Gunungsitoli

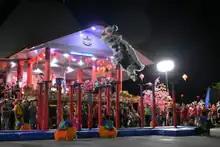
Cap Go Meh festival celebrated by Chinese Indonesians in Gunungsitoli, February 2020. The city has significant population of Chinese Indonesians.

In 1975, Nias experienced a tourist boom, especially with Australian tourists, and became destination for surfers. The tourist boom was followed by general improvements to infrastructure in Gunungsitoli and the building of markets and roads. Despite these improvements the boom was short-lived.